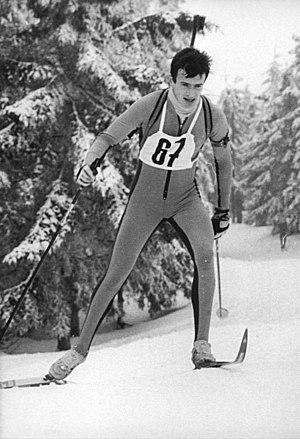
Matthias Jacob, né le 2 avril 1960 à Tambach-Dietharz, est un biathlète est-allemand.